MAX Light Rail

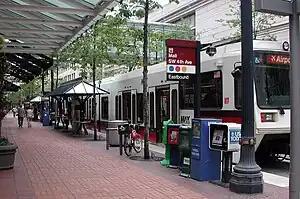
A train stopped at Mall/Southwest 4th Avenue station in 2009, when it was served by the Blue, Red, and Yellow lines

At the height of local freeway revolts in the 1970s, studies for public transit began using funds made available by the Federal-Aid Highway Act of 1973. These funds had been intended for the Mount Hood Freeway and Interstate 505 (I-505) projects, which were abandoned amid strong opposition from the Portland city government and neighborhood associations. In 1973, Governor Tom McCall assembled a task force that helped determine several alternative options, including a busway and light rail. Local jurisdictions originally favored the busway alternative but support for light rail prevailed following the mode's inclusion in a 1977 environmental impact statement. The proposal became known as the Banfield light rail project, named for the Banfield Freeway, a segment of I-84 that part of the alignment followed. TriMet approved the project in September 1978. Construction of the , 27-station line between 11th Avenue in downtown Portland and Cleveland Avenue in Gresham began in March 1982. Inaugural service commenced on September 5, 1986. Less than two months before opening, TriMet adopted the name "Metropolitan Area Express", or "MAX", following an employee contest.